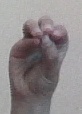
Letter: ha